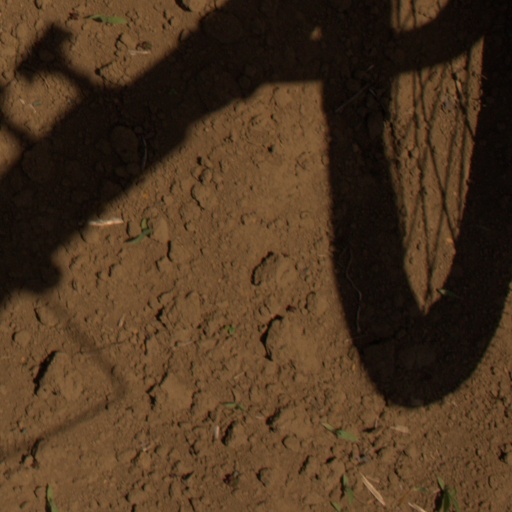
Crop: Jerusalem artichoke